Jake Tapper

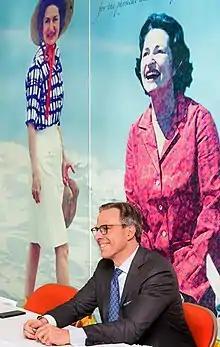
Tapper at the LBJ Presidential Library in 2018

Tapper has contributed to "GQ", "The Weekly Standard", NPR's "All Things Considered", "The New York Times", and "The Washington Post". In 2001, he hosted the program "Take Five" on CNN, in which young journalists and commentators discussed politics and pop culture. In 2002, he hosted a series of entertainment news specials on VH1, and in 2003, he hosted shows focused on independent film on the Sundance Channel. Tapper has also been a guest on "Jimmy Kimmel Live", "The Colbert Report", "Late Night with Seth Meyers", "Conan", "The View", "Real Time with Bill Maher", and appeared on the "Judge John Hodgman" podcast as guest bailiff, standing in for regular bailiff Jesse Thorn during the August 31, 2011, episode entitled "De Plane".